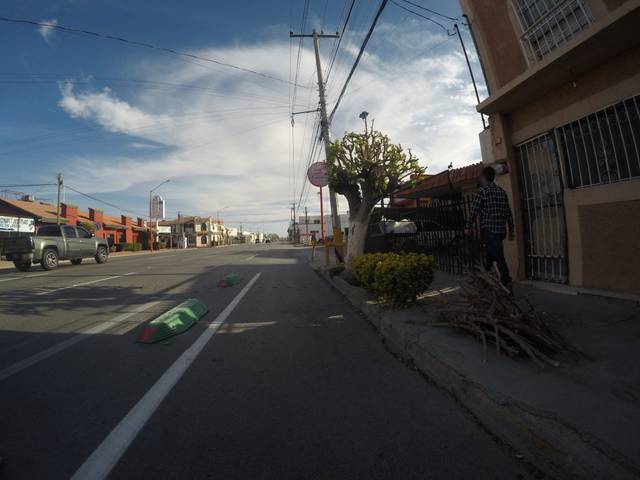
Region: Mexico
Coordinates: 31.751, -106.448